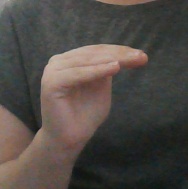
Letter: haa